Nicholas P. Dallis

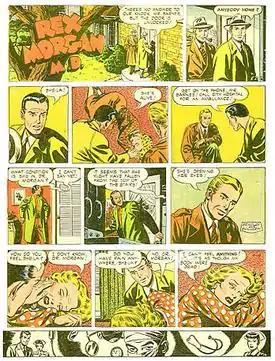
Nicholas P. Dallis' "Rex Morgan, M.D." (April 19, 1953) with art by Marvin Bradley and Frank Edgington.

Nicholas Peter Dallis (December 15, 1911 – July 6, 1991), was an American psychiatrist turned comic strip writer, creator of the soap opera-style strips "Rex Morgan, M.D.", "Judge Parker" and "Apartment 3-G". Separating his comics career from his medical practice, he wrote under pseudonyms, Dal Curtis for "Rex Morgan, M.D." and Paul Nichols for "Judge Parker".